Kevin Pietersen

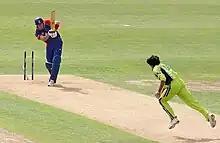
Asif bowls Pietersen for a duck

Pietersen bowled his first delivery in Test match cricket on 4 June, against Sri Lanka. His first Test wicket came against Pakistan later in the summer when Kamran Akmal got a thin edge through to Geraint Jones. Later in June, Pietersen scored 17 in the Twenty20 International as England lost by 2 runs to Sri Lanka. The twenty over match against Pakistan was no better, Pietersen being bowled by Mohammad Asif for a golden duck as Pakistan helped themselves to a five-wicket victory.